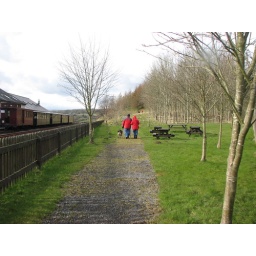
cute couple with a dog outside the station in wales